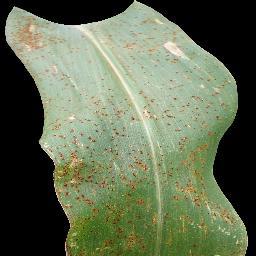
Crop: corn
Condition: (maize)_common_rust